Silver Arrows

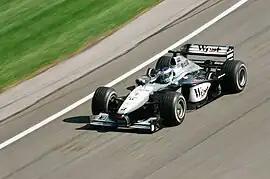
Mika Häkkinen driving for McLaren-Mercedes in

Now a traditional colour for road-cars in reference to the "Silver Arrows", most German car companies have a shade of silver in their catalogues conforming to Silberpfeil-Grau, or "Silver Arrow Grey".